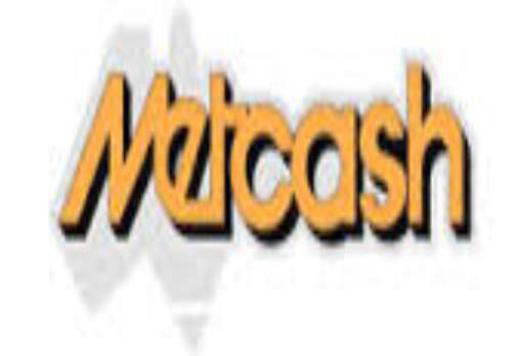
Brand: metcash
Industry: Others